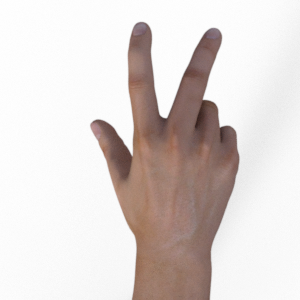
Label: scissors